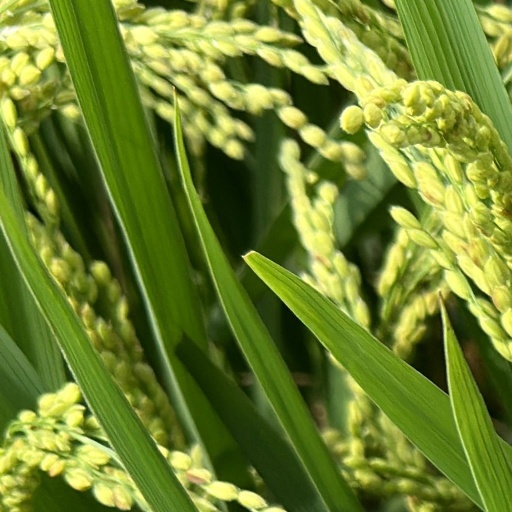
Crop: rice